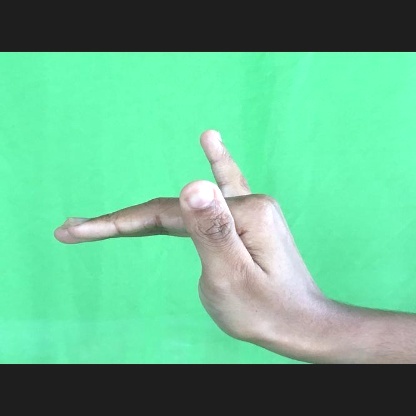
Mudra: Mrigasirsha